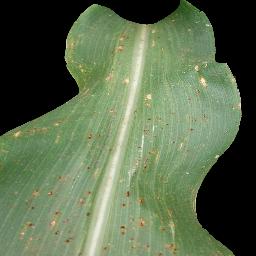
Label: Corn_(Maize)___Common_Rust